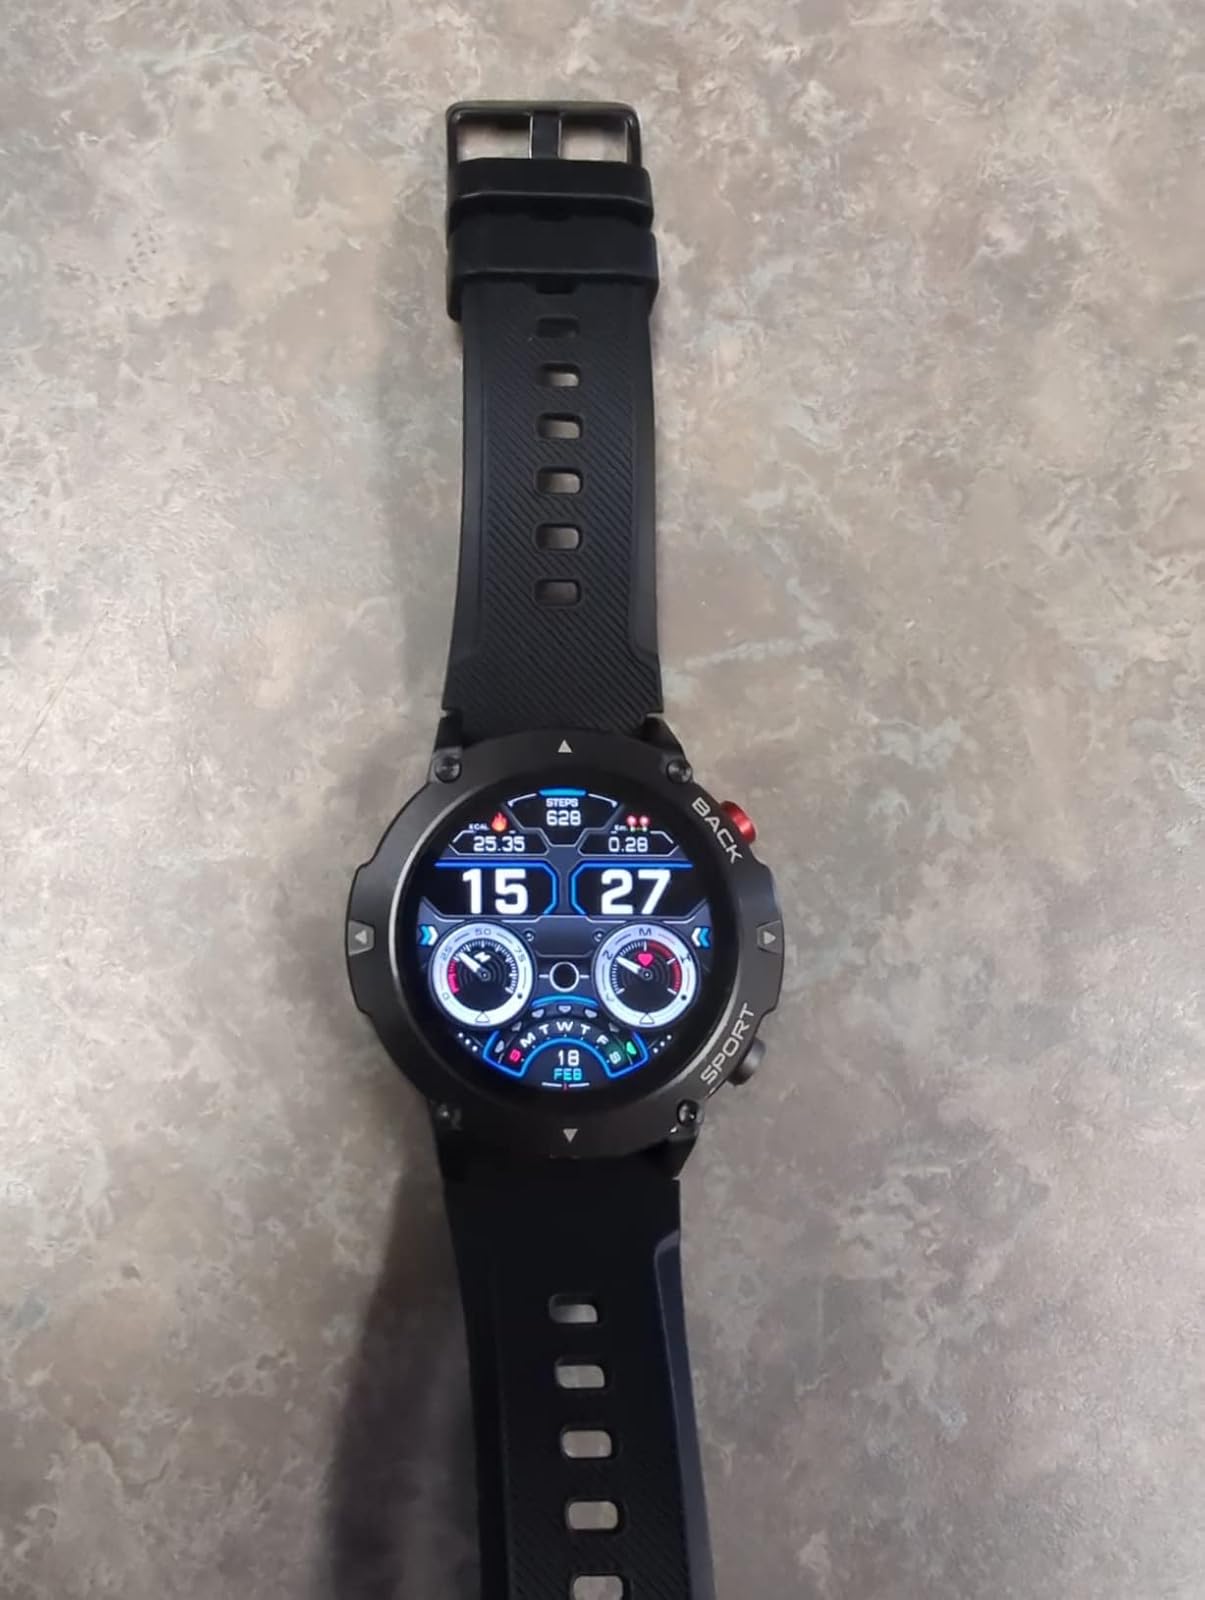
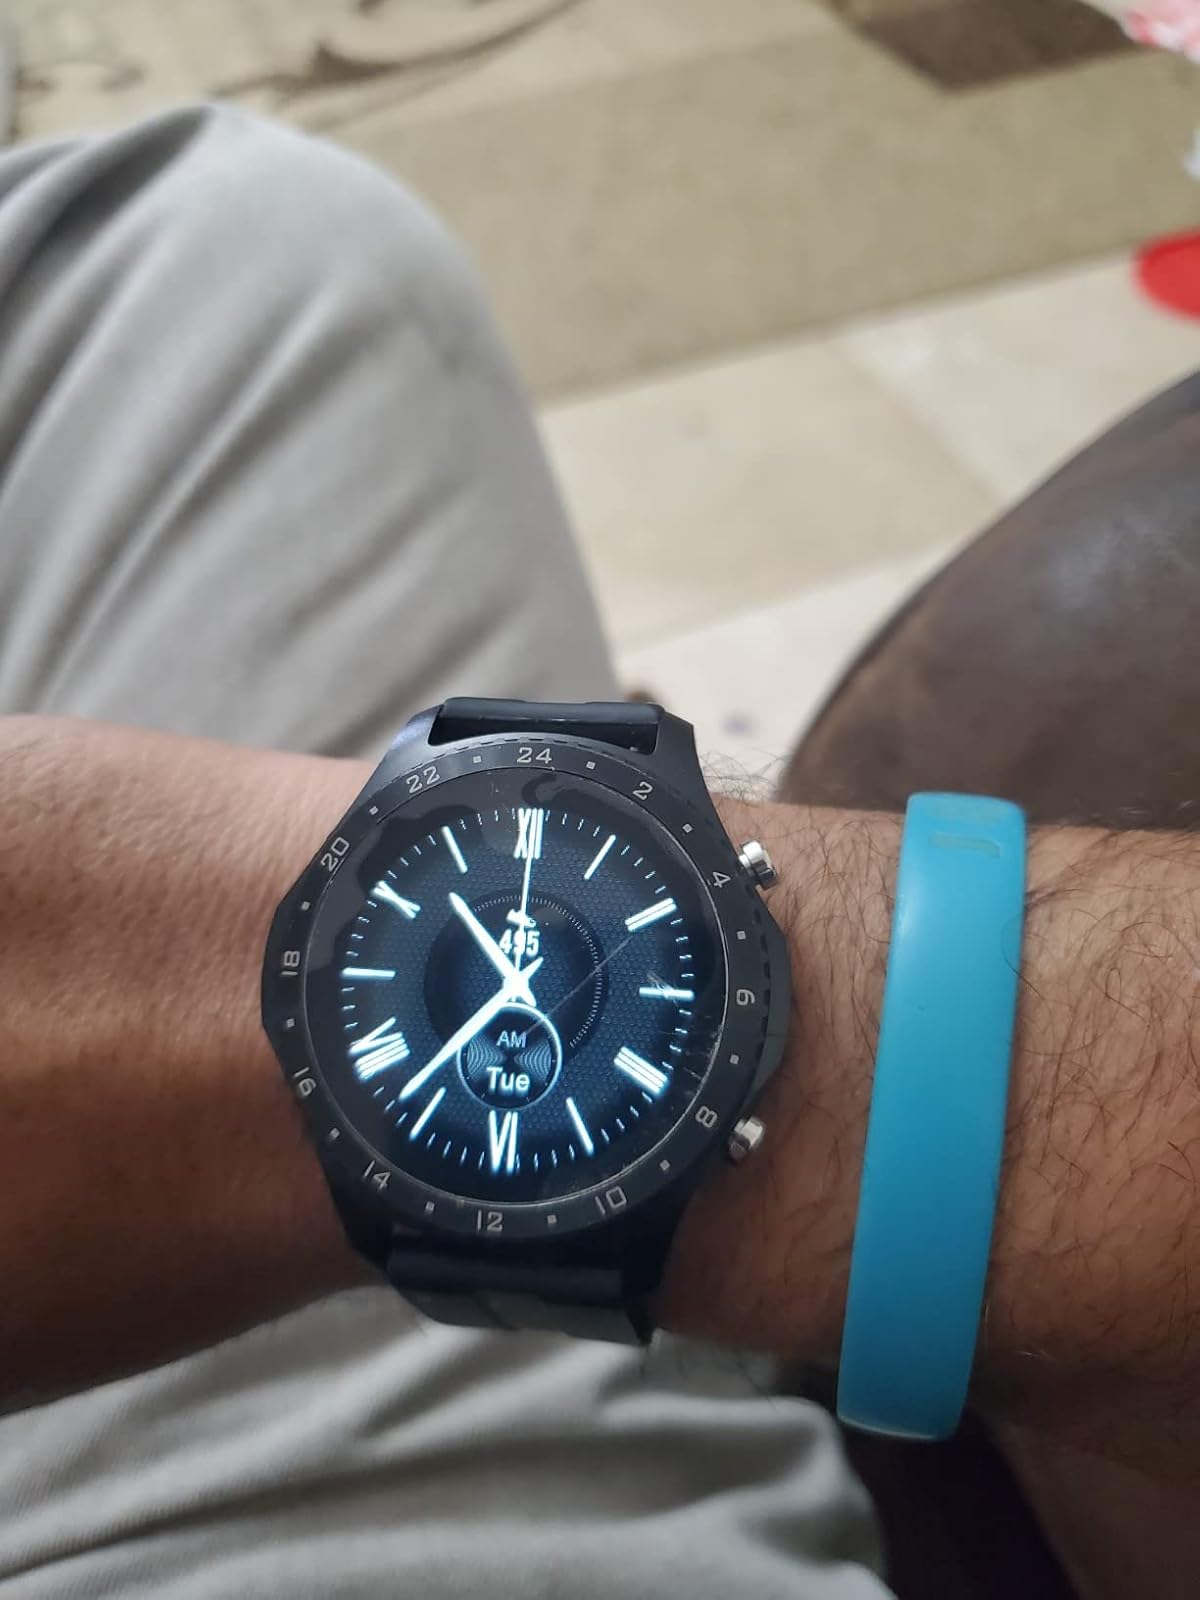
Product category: smartwatch
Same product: no